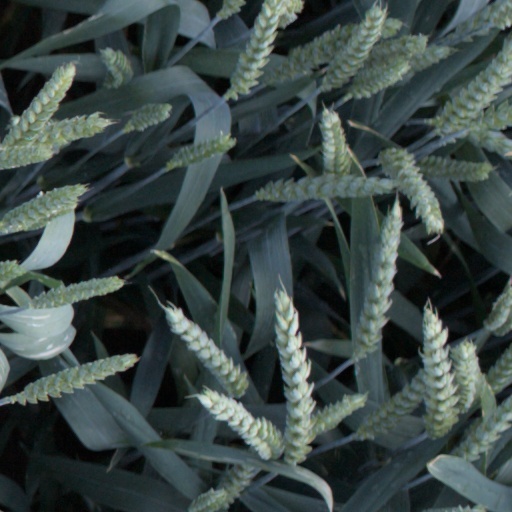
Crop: wheat